Michigan Wolverines football

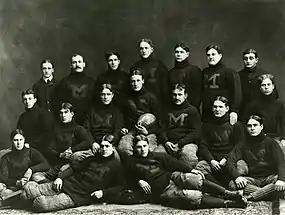
The 1898 Michigan Wolverines, the first Michigan team to win a conference title

In 1896, the Intercollegiate Conference of Faculty Representatives—then commonly known as the Western Conference and later as the Big Ten Conference—was formed by the University of Michigan, the University of Chicago, the University of Illinois, the University of Minnesota, the University of Wisconsin, Northwestern University, and Purdue University. The first Western Conference football season was played in 1896, with Michigan going 9–1, but losing out on the inaugural Western Conference title with a loss to the Chicago Maroons to end the season. By 1898 Amos Alonzo Stagg was fast at work at turning the University of Chicago football program into a powerhouse. Before the final game of the 1898 season, Chicago was 9–1–1 and Michigan was 9–0; a game between the two teams in Chicago decided the third Western Conference championship. Michigan won, 12–11, capturing the program's first conference championship in a game that inspired "The Victors", which later became the school's fight song. Michigan went 8–2 and 7–2–1 in 1899 and 1900, results that were considered unsatisfactory relative to the 10–0 season of 1898.